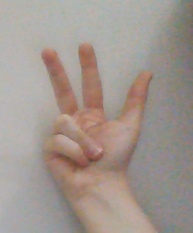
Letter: al